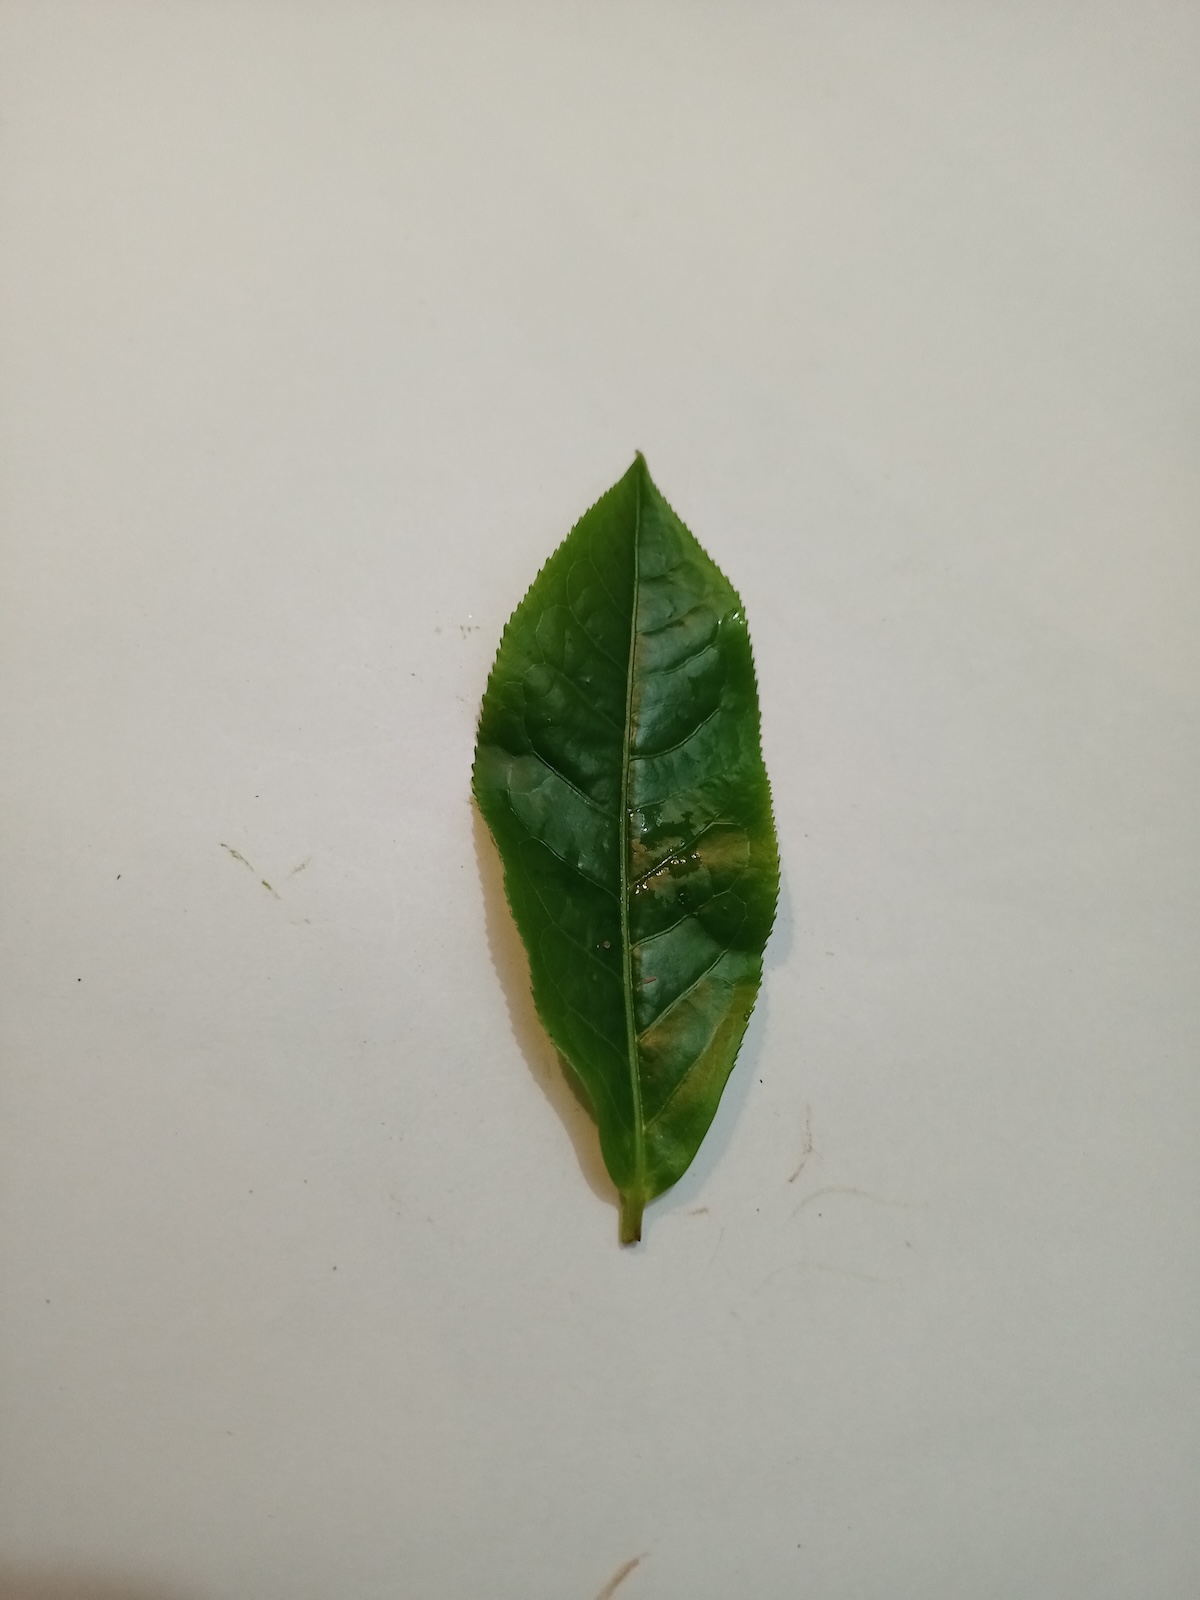
Label: Healthy leaf